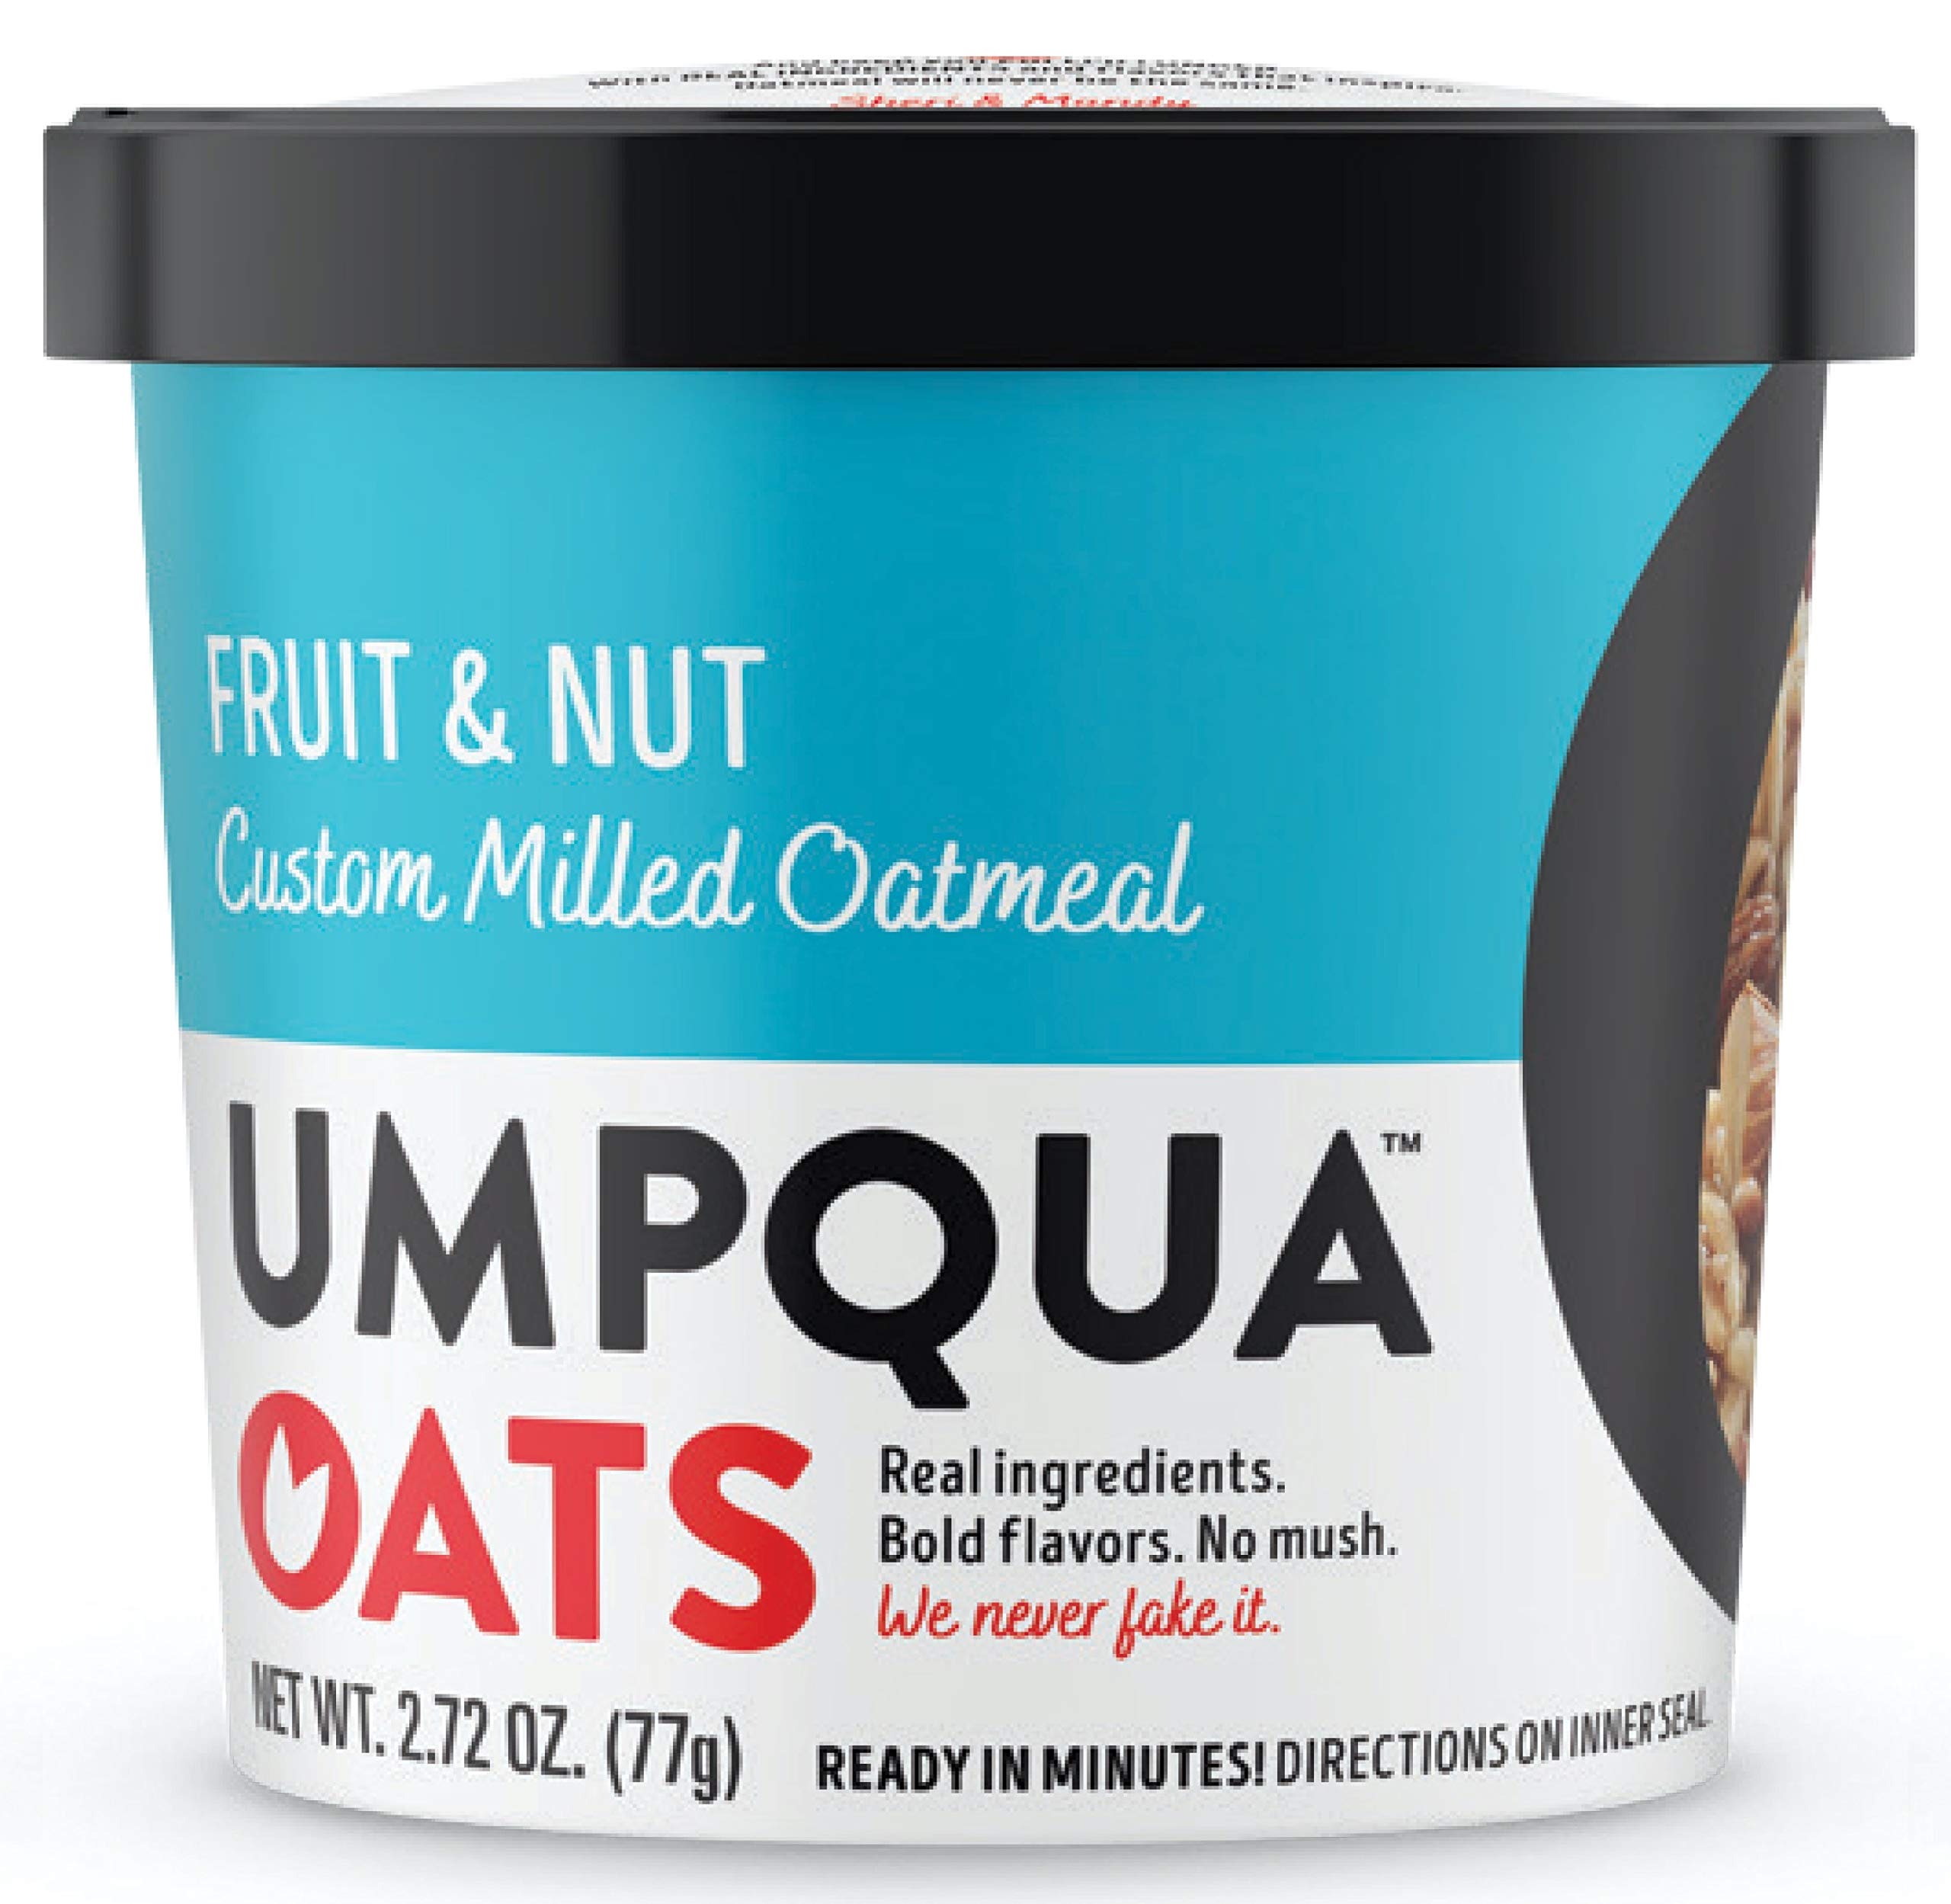
Item Name: Umpqua Oats All Natural Oatmeal, Kick Start, Fruit and Nuts, 2.72 Ounce
Bullet Point 1: GREAT FLAVOR – Energize your day with tons of cranberries, raisins, blueberries, almonds, walnuts and sunflower seeds.
Bullet Point 2: PERFECT FOR MORNINGS – Start your morning off right with Gourmet on-the-go oatmeal that is delicious and nutritious!
Bullet Point 3: STAY FULL LONGER – Custom milled oats are high in fiber and filling to keep you full longer.
Bullet Point 4: CONVENIENT – Quick and easy preparation in a portable cup you can enjoy at home, at the office, or on the go.
Bullet Point 5: HEALTHY BREAKFAST – Gluten Free, GMO Free, and Whole Grain Certified.
Value: 32.76
Unit: Ounce

Price: 34.98